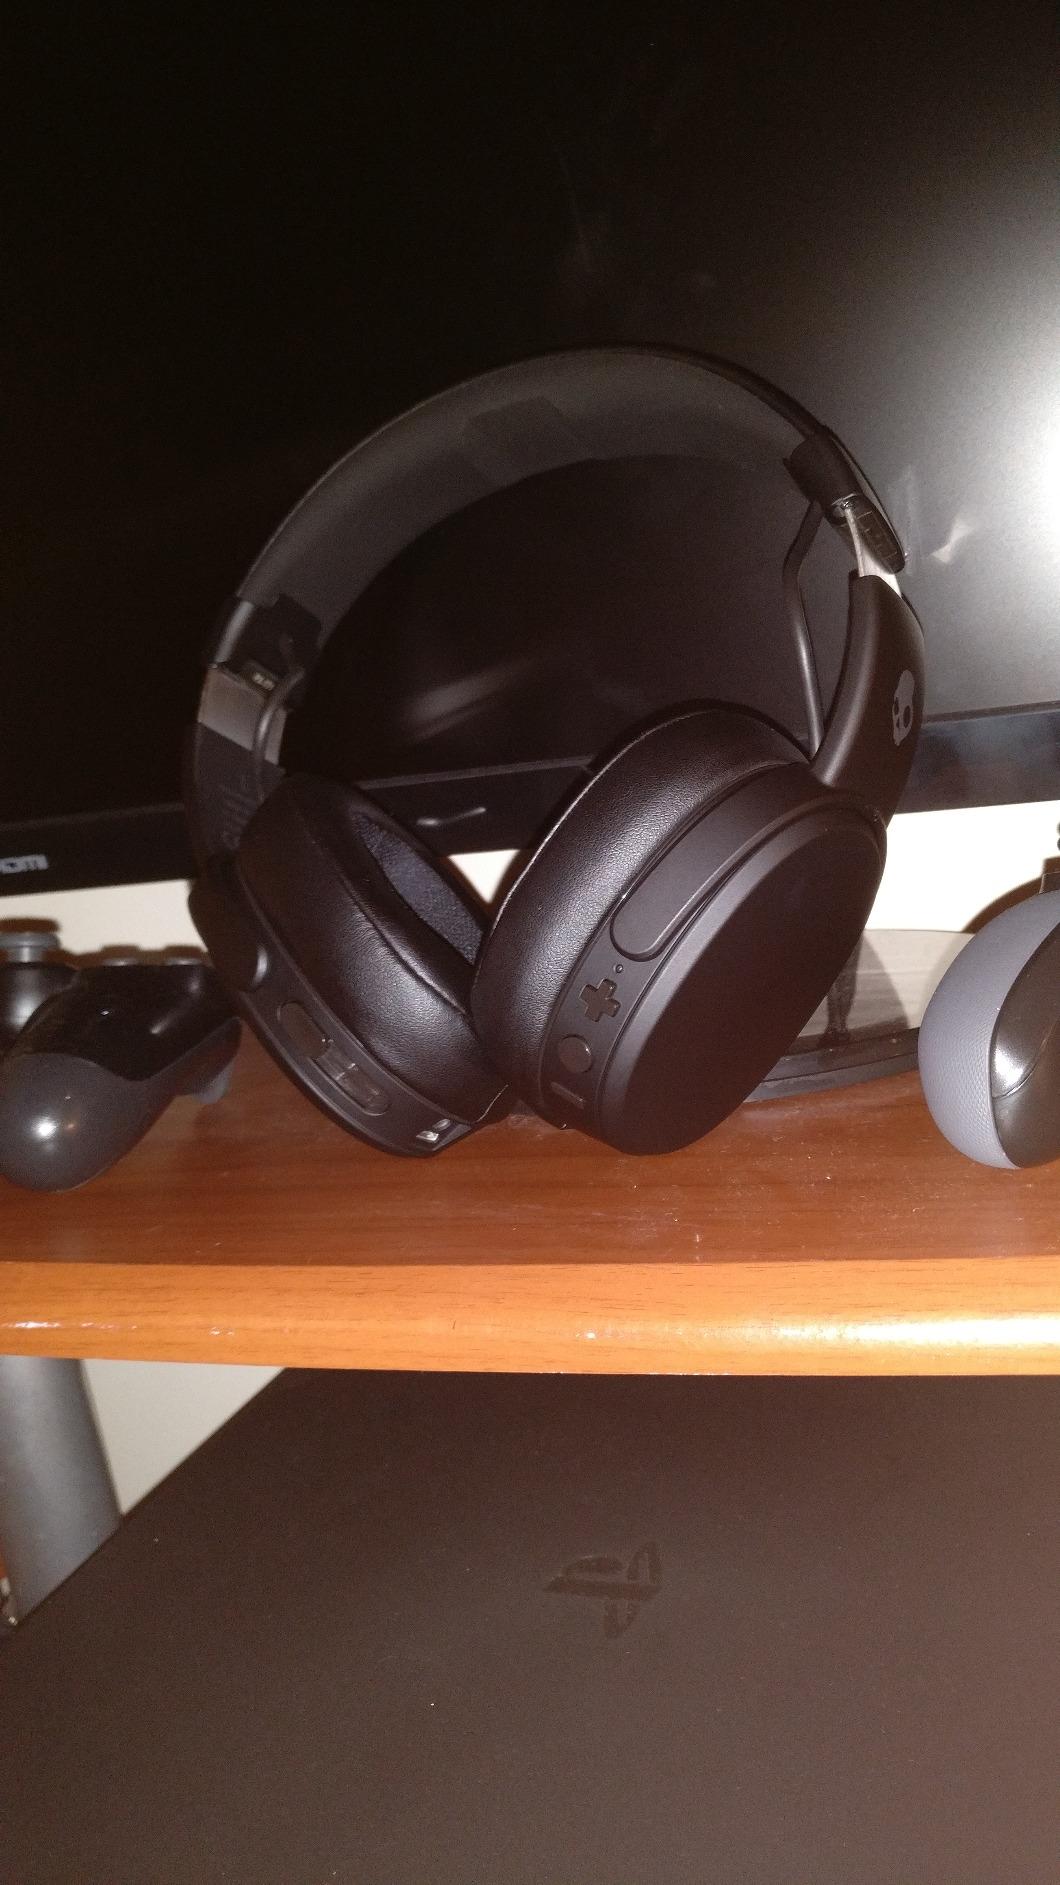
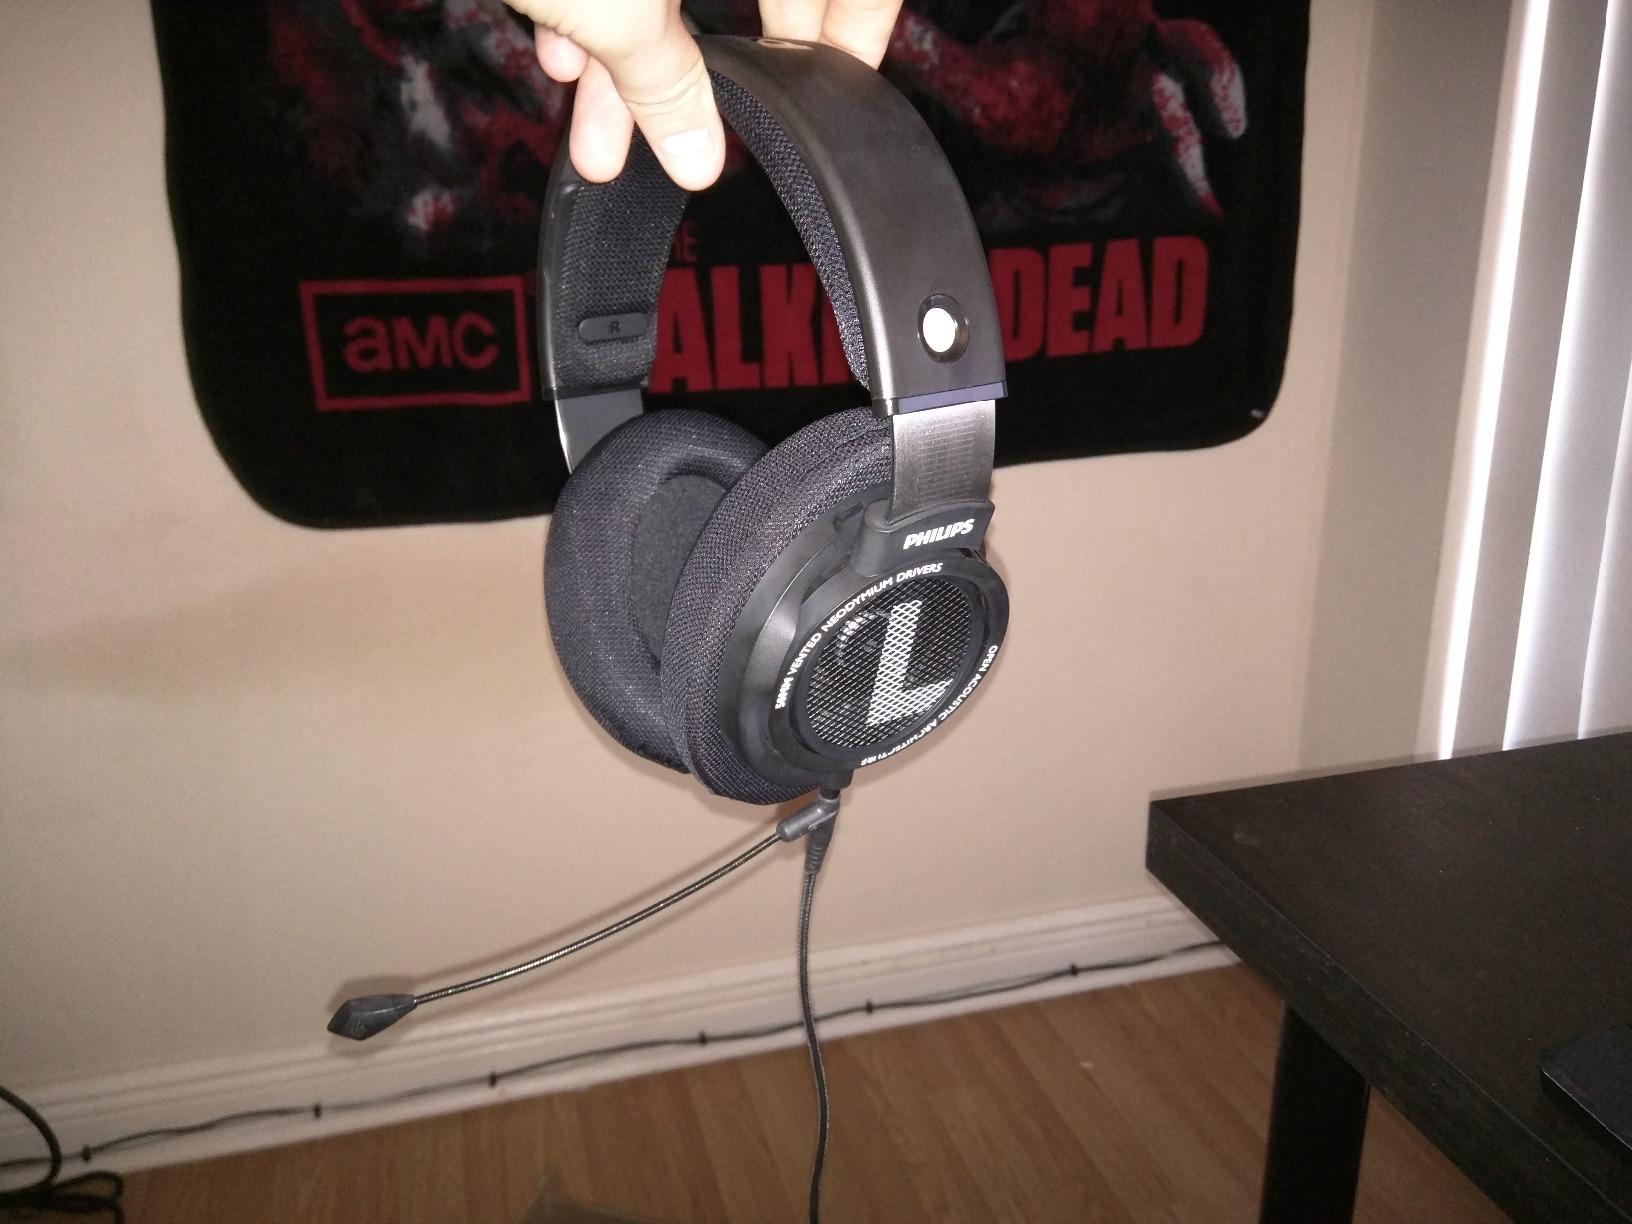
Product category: headphones
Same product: no